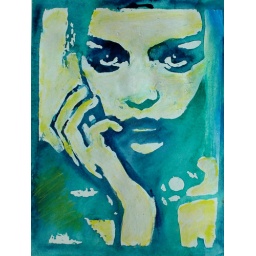
girl in green